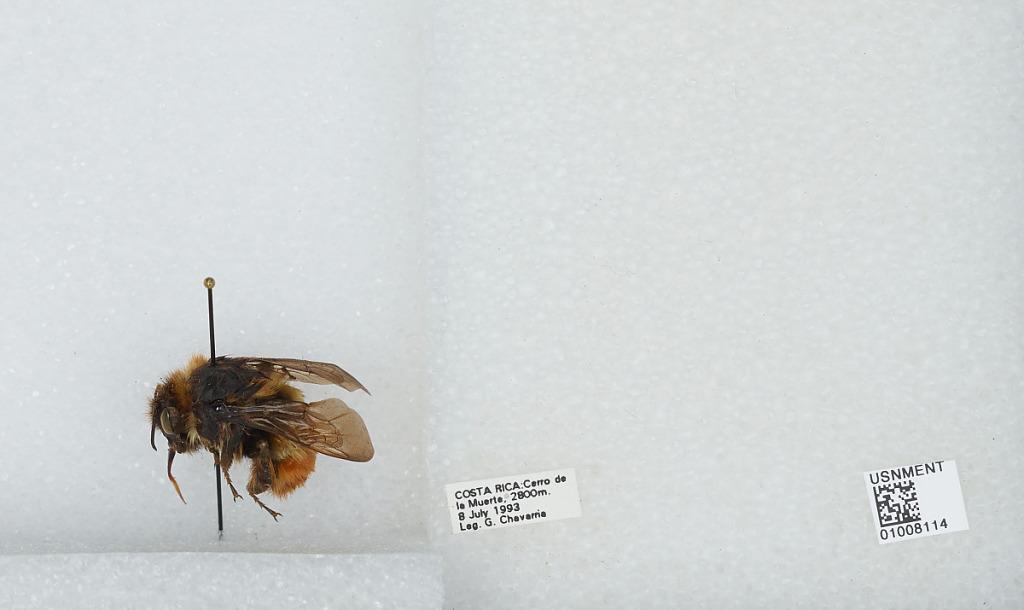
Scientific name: Bombus (Pyrobombus) ephippiatus (Say)
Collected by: G. Chavarria
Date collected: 1993-7-8
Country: Costa Rica
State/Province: San Jose
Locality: Cerro de la Muerte
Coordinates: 9.5583, -83.7239